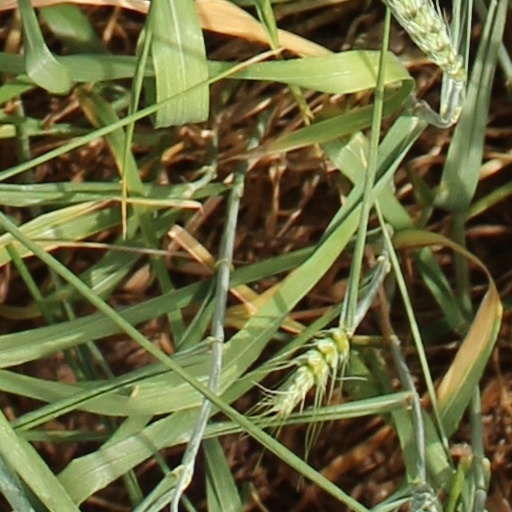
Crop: wheat